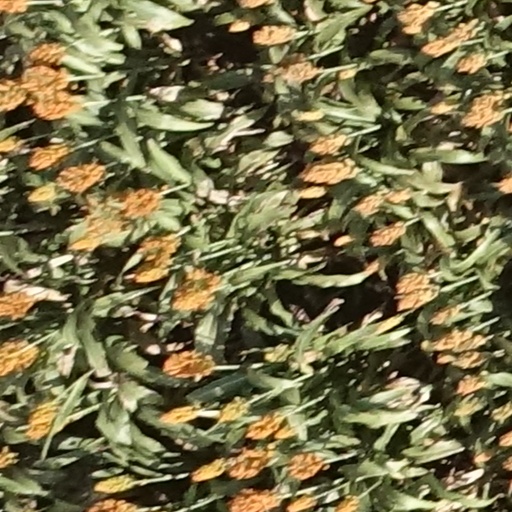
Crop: sorghum